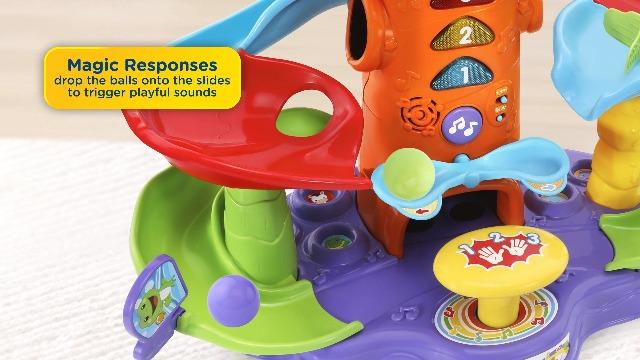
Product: VTech Pop-a-Balls Pop and Surprise Ball Center
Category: Toys & Games | Kids' Electronics | Electronic Learning Toys
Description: The ball center features two interactive twisting slides that are filled with animals that will stop and start the balls or redirect the rolling.
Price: $39.99
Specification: ProductDimensions:13.9x23x18.9inches|ItemWeight:5.31pounds|ShippingWeight:7.23pounds(Viewshippingratesandpolicies)|ASIN:B07B72FXLJ|Itemmodelnumber:80-505400|Manufacturerrecommendedage:9month-3years|Batteries:2AAbatteriesrequired.(included)